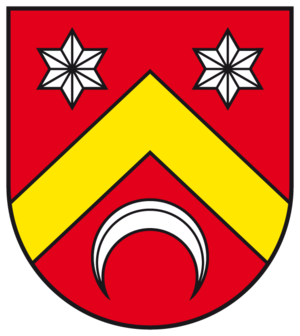
Winzenburg est une municipalité allemande du land de Basse-Saxe et l'arrondissement de Hildesheim.